Ulster Volunteer Force

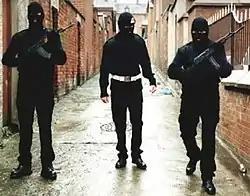
A UVF publicity photo showing masked and armed UVF members on patrol in Belfast

The UVF's leadership is based in Belfast and known as the Brigade Staff. It comprises high-ranking officers under a Chief of Staff or Brigadier-General. With a few exceptions, such as Mid-Ulster brigadier Billy Hanna (a native of Lurgan), the Brigade Staff members have been from the Shankill Road or the neighbouring Woodvale area to the west. The Brigade Staff's former headquarters were situated in rooms above "The Eagle" chip shop located on the Shankill Road at its junction with Spier's Place. The chip shop has since been closed down.